Duck (film)

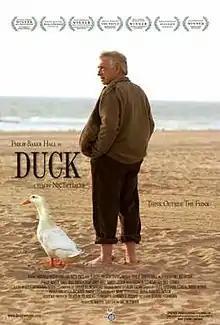
Film poster

Duck is a 2005 American drama film directed by Nic Bettauer and starring Philip Baker Hall. It is set in a dystopian view of the then-near future of 2009.